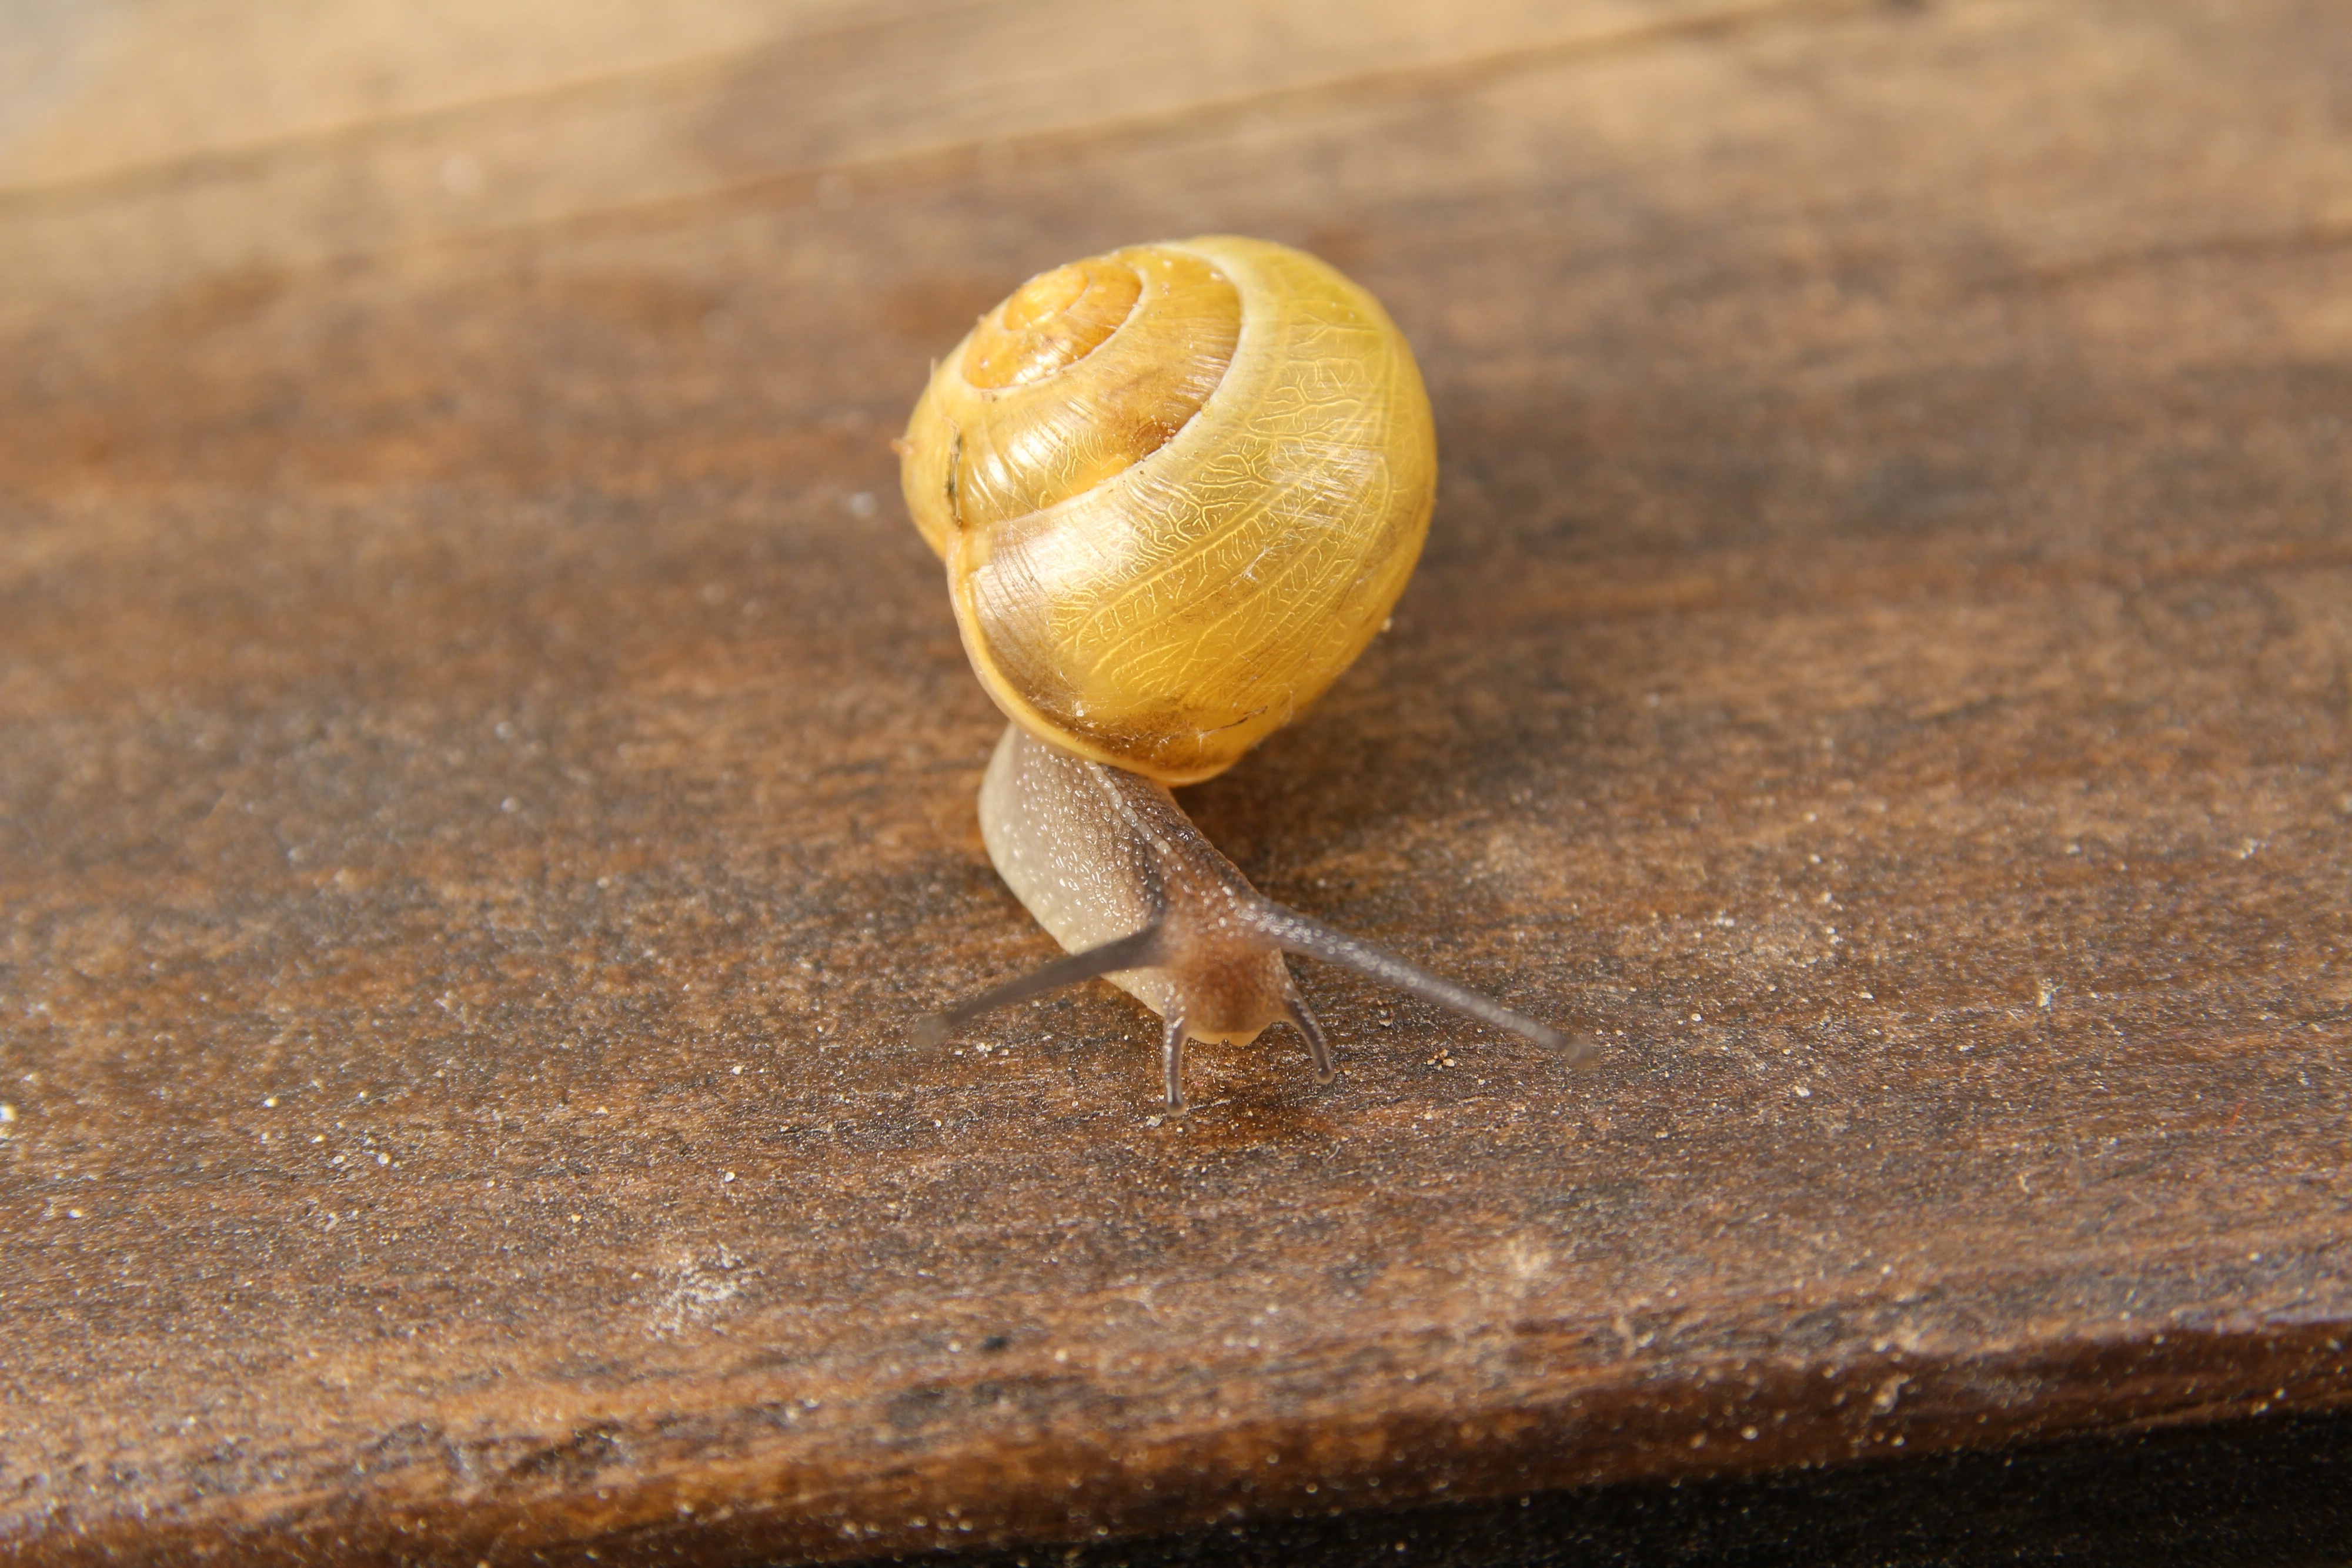
hand, nature, wood, animal, produce, macro, fauna, shell, invertebrate, close up, snail, macro photography, slowly, sea snail, snails and slugs